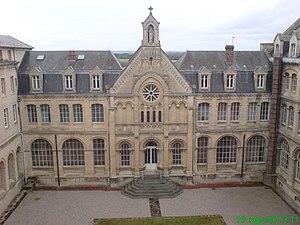
Patio de l'ancien séminaire de Villiers-le-Sec, Calvados, Basse-Normandie, France. Русский: Замок во франции
Villiers-le-Sec est une ancienne commune française, située dans le département du Calvados en région Normandie, peuplée de 303 habitants.